Batwoman season 2

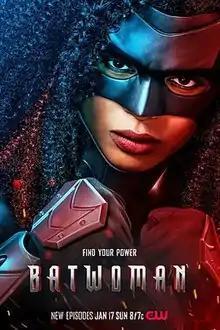
Promotional poster

The second season of The CW series "Batwoman" premiered on January 17, 2021. The series is based on the DC Comics character of the same name and set in the Arrowverse continuity. Caroline Dries, who developed the series, returned as showrunner for the season. It is the first season to star Javicia Leslie as Ryan Wilder, a vigilante who succeeds Kate Kane in the role of Batwoman. The main cast also features Rachel Skarsten, Meagan Tandy, Nicole Kang, Camrus Johnson, and Dougray Scott returning from the previous season.